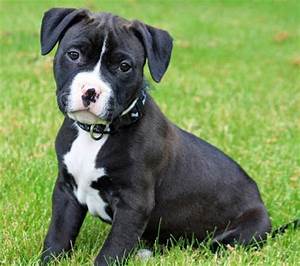
Label: cane